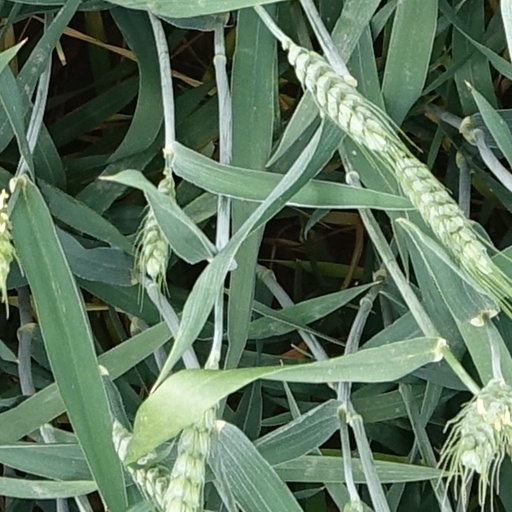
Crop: wheat